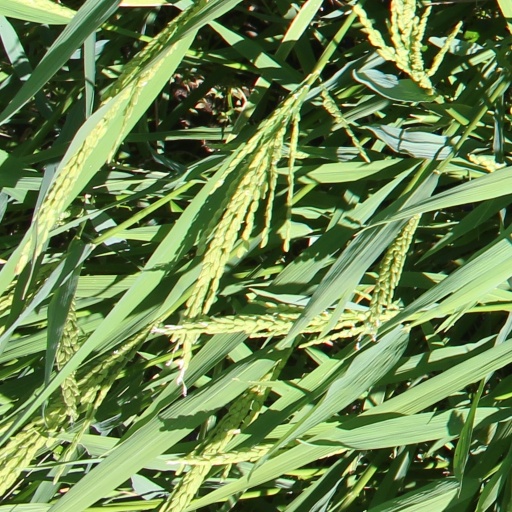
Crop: rice